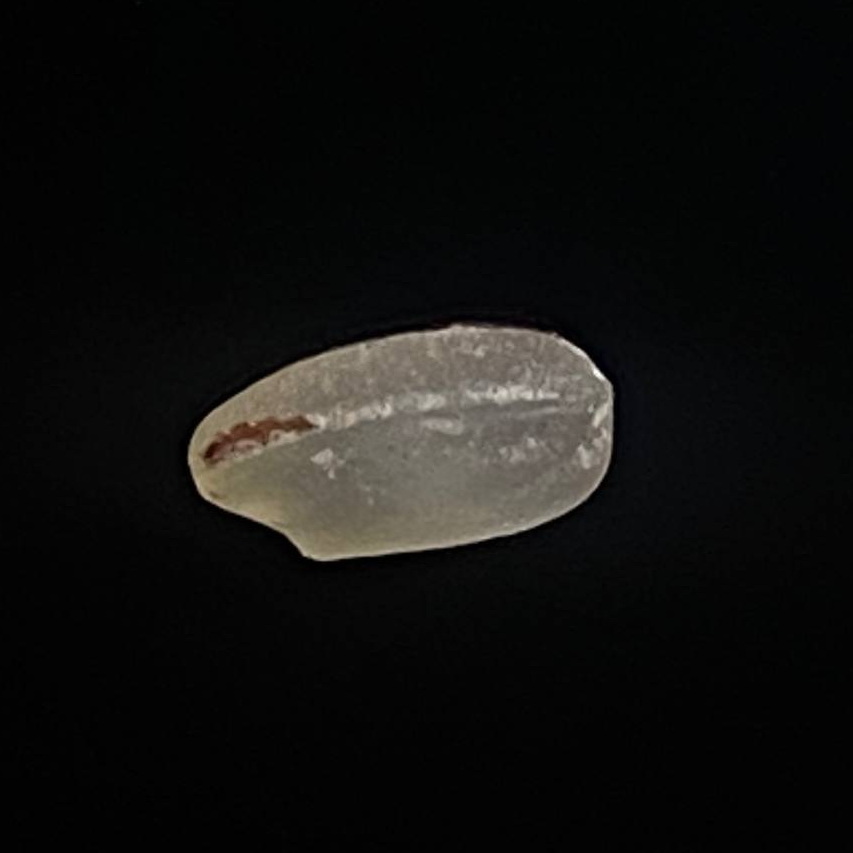
Rice variety: Amon